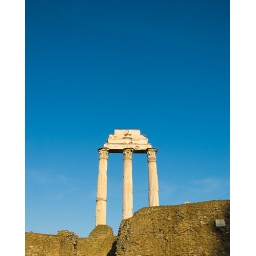
columns bathing in the cool blue of the roman sky.